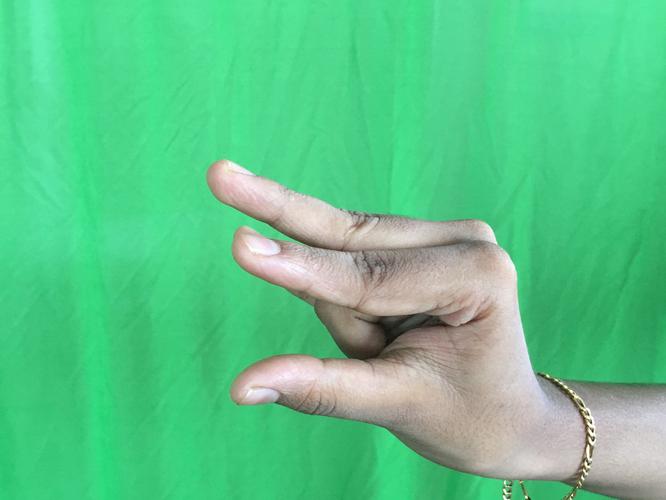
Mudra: Kangulam
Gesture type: single_hand